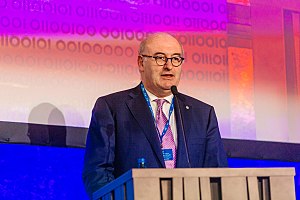
Juncker-kommissionen / Kommissionens sammensætning
Juncker-kommissionen er betegnelsen for den inkarnation af Europa-Kommissionen, der har eksisteret siden 2014.